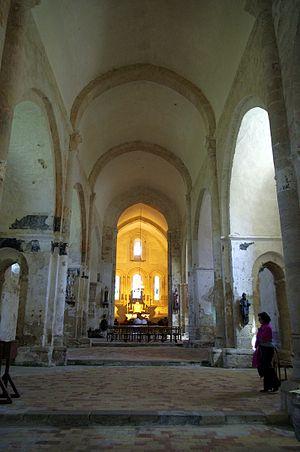
Les Salles-Lavauguyon, l'intérieur de l'église Saint Eutrope.